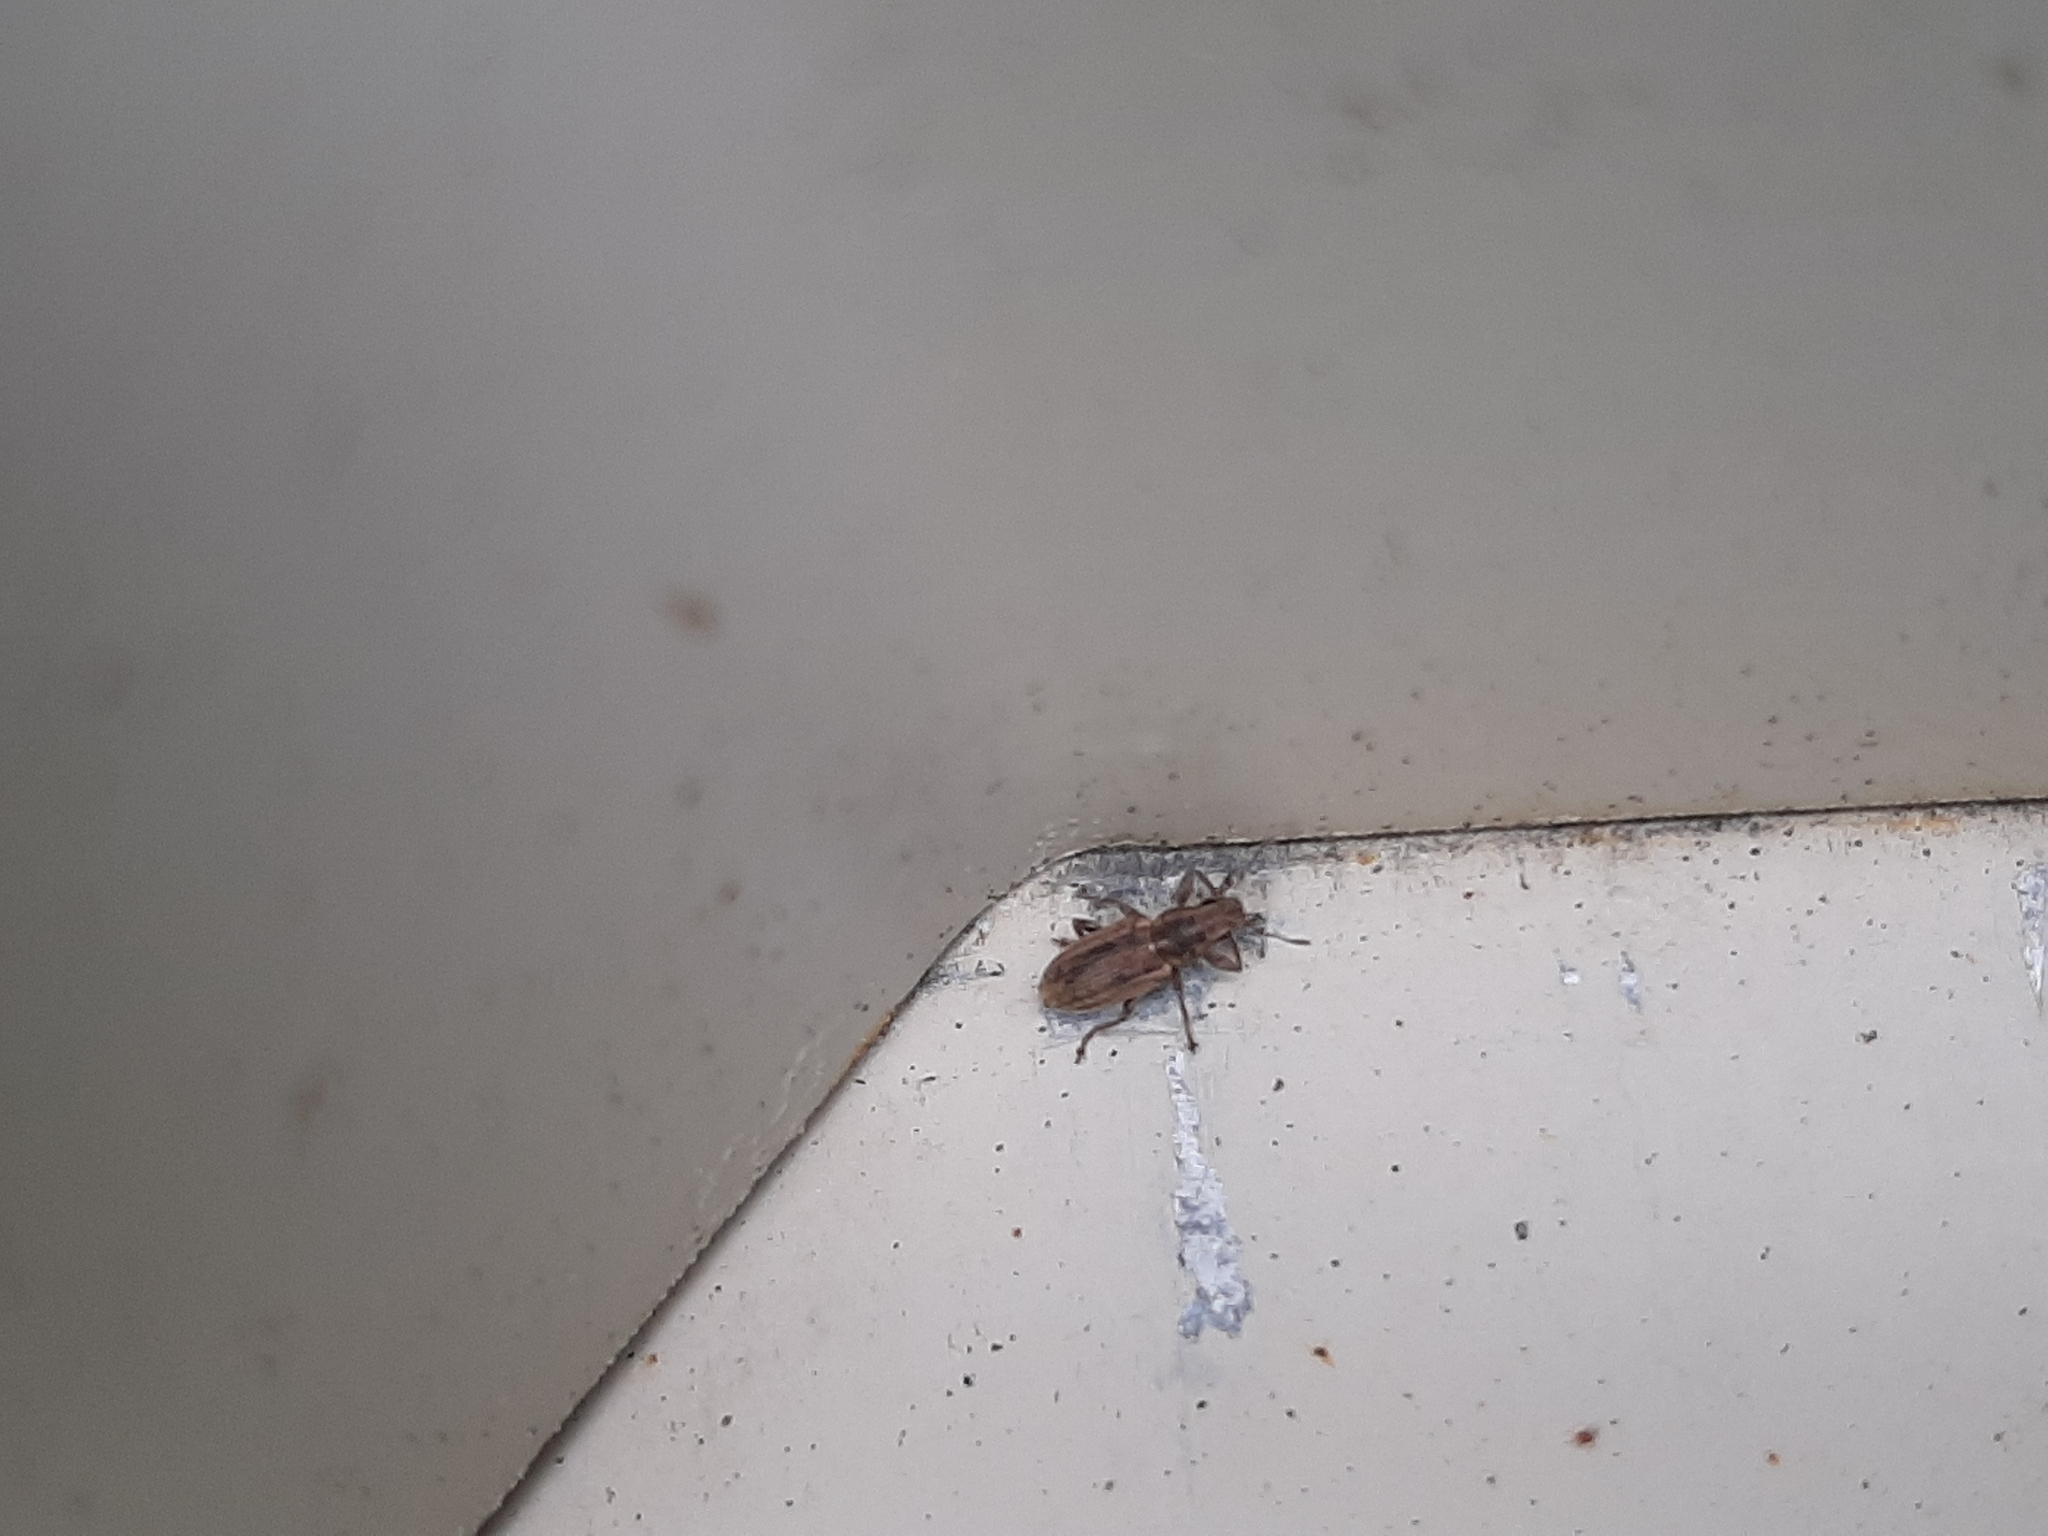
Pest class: pea_leaf_weevil